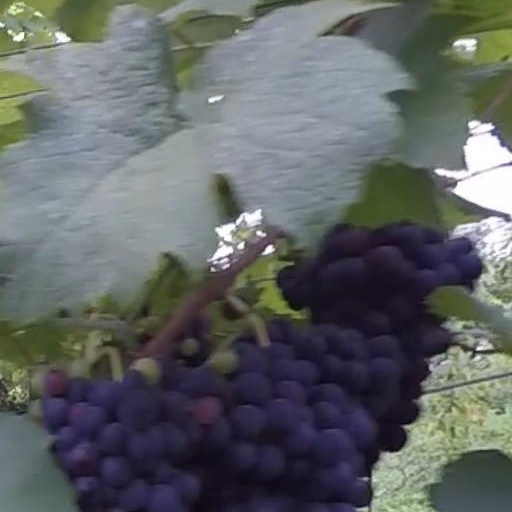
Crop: grape